GWR 4073 Class 5043 Earl of Mount Edgcumbe

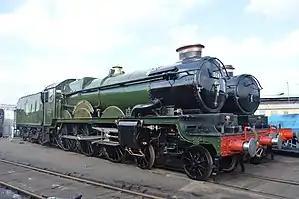
5043 parked up on a turntable road at Tyseley LW next to sister 5080 "Defiant" in April 2018.

The GWR 4073 Class 5043 "Earl of Mount Edgcumbe" is a steam locomotive of the GWR 'Castle' Class, built in March 1936. It was originally named "Barbury Castle", and was renamed "Earl of Mount Edgcumbe" in September 1937 (the name coming from the GWR Dukedog Class no 3200/9000). It had a double chimney and 4 row superheater fitted in October 1958.